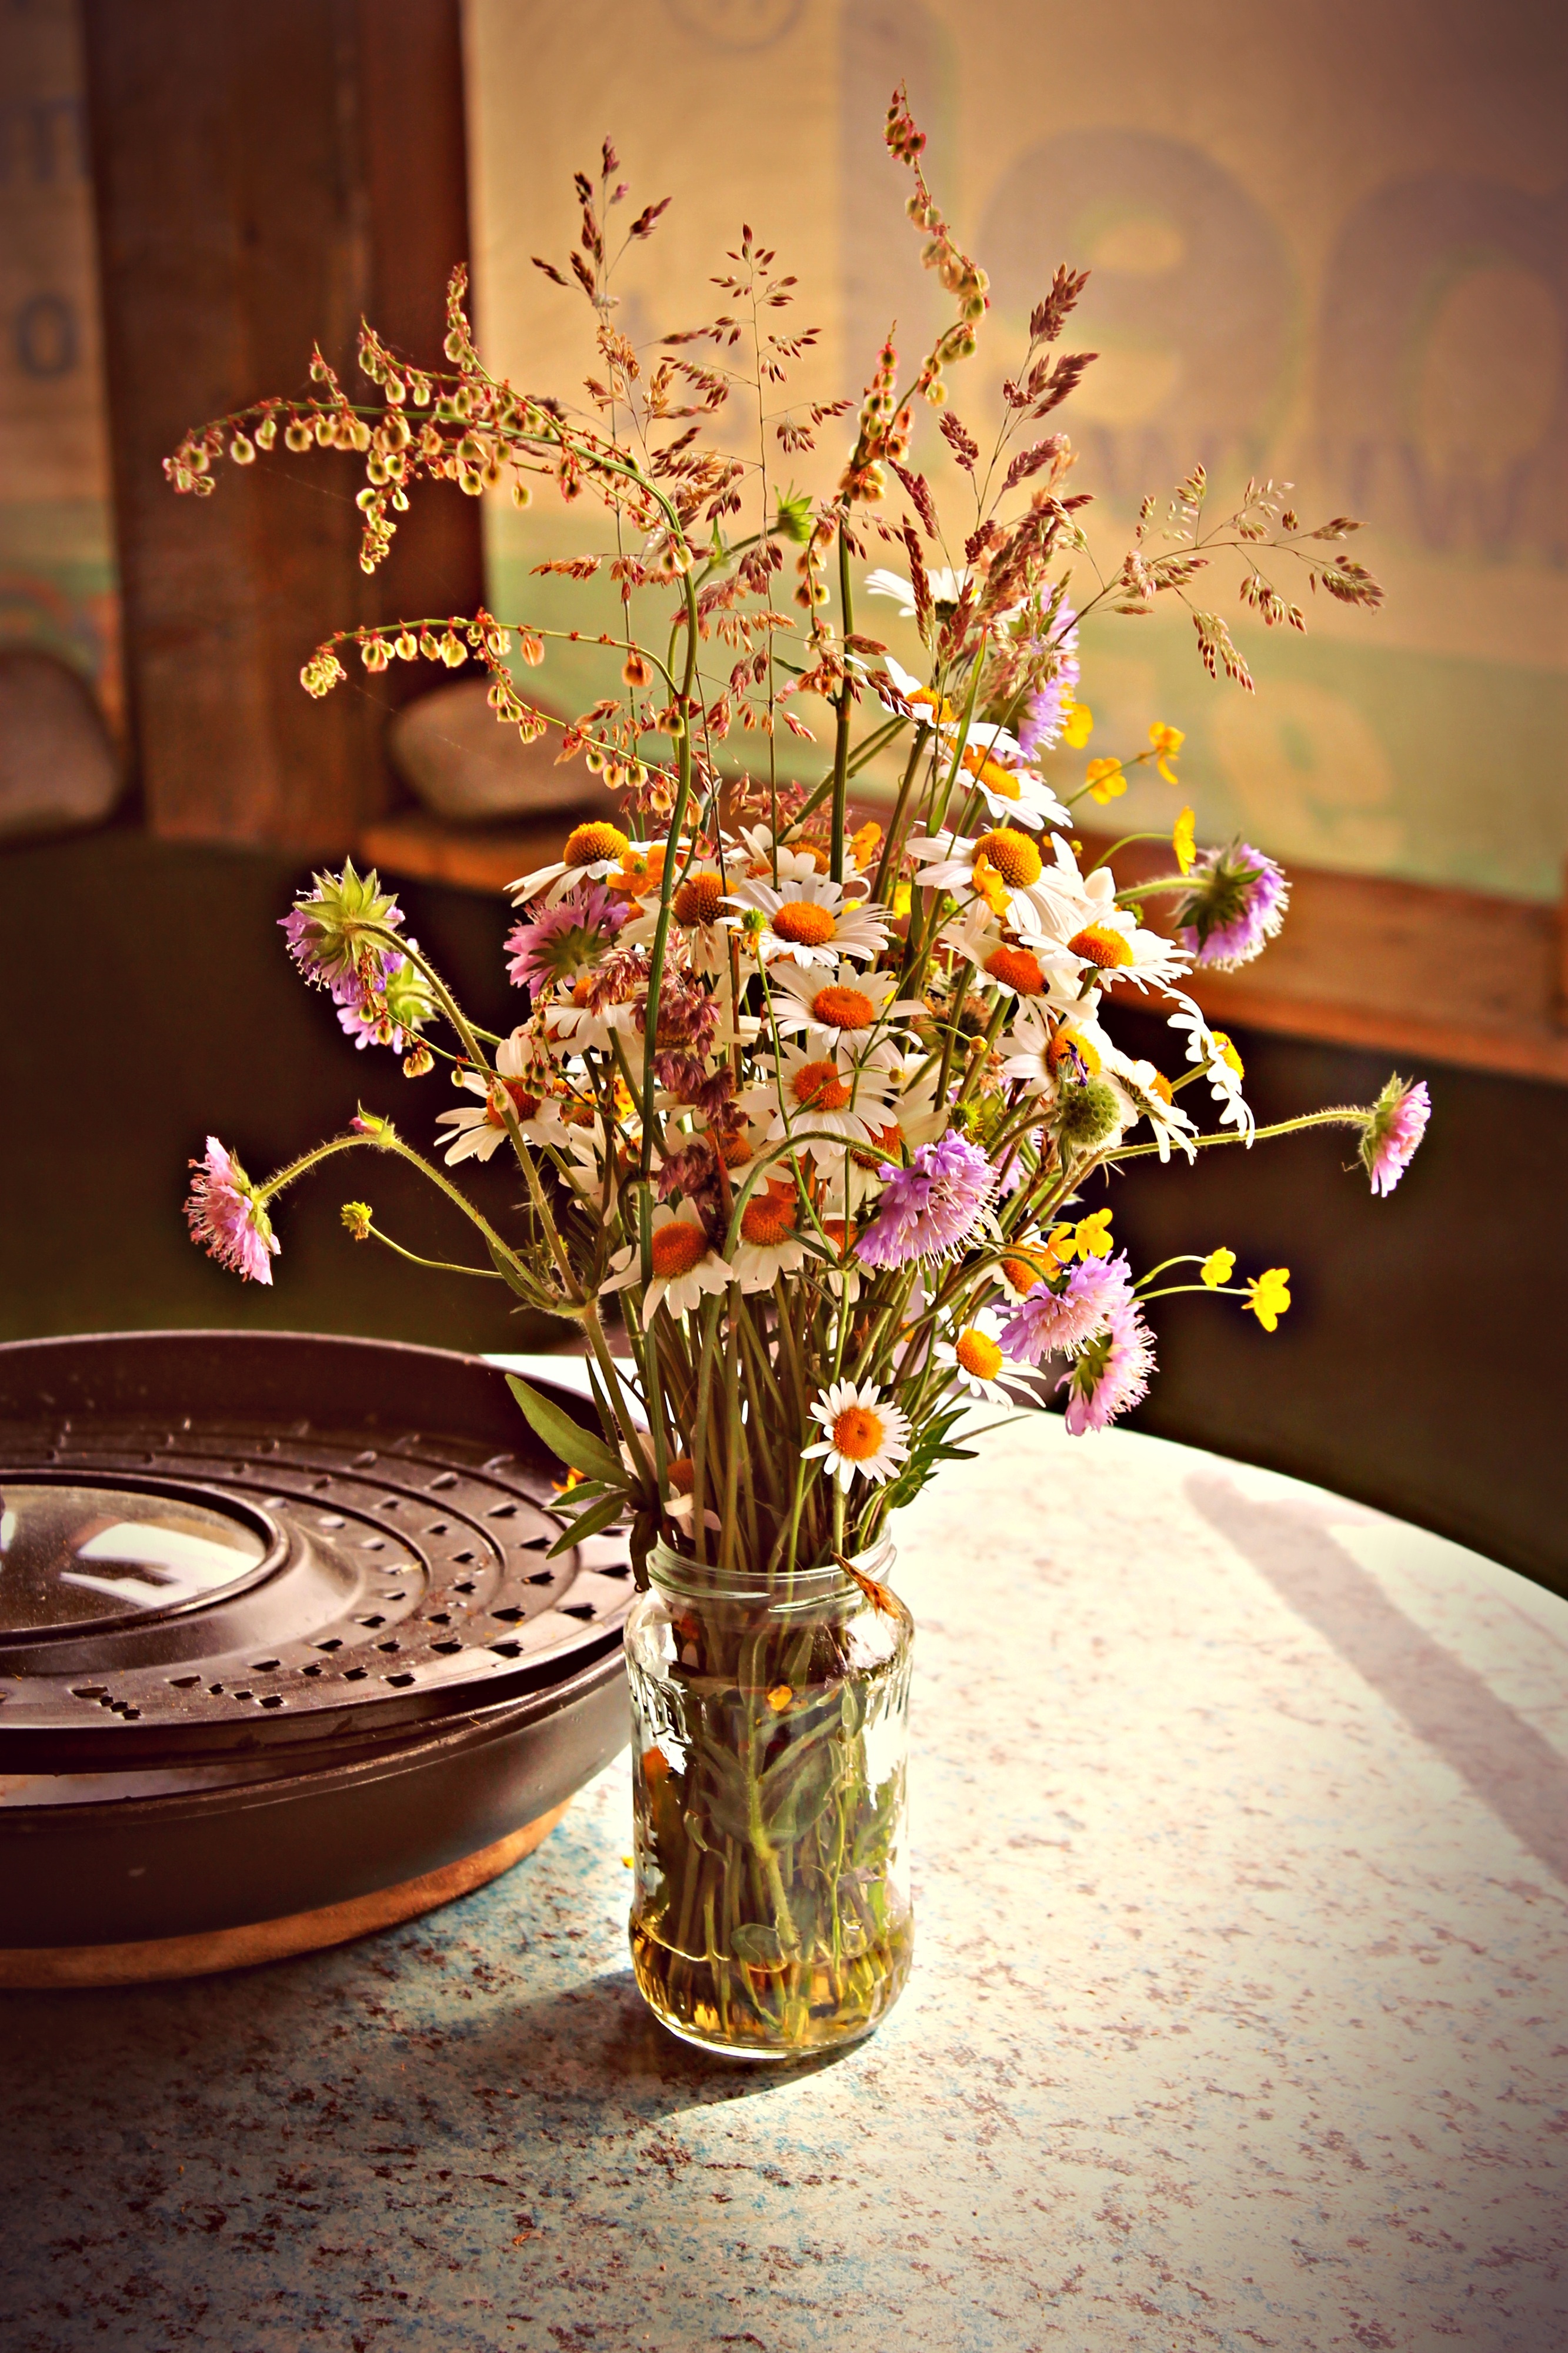
nature, plant, meadow, flower, wild, bouquet, spring, romantic, lighting, plants, wildflower, weed, art, mood, floristry, meadow flower, ikebana, floral design, centrepiece, flower arranging